Tabraiz Shamsi

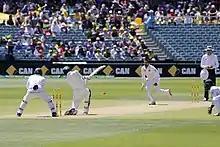
Shamsi bowling to Mitchell Starc on test debut (2016)

Shamsi made his Test debut for South Africa against Australia on 24 November 2016. Nathan Lyon became his first test wicket, which he captured in his debut Test.